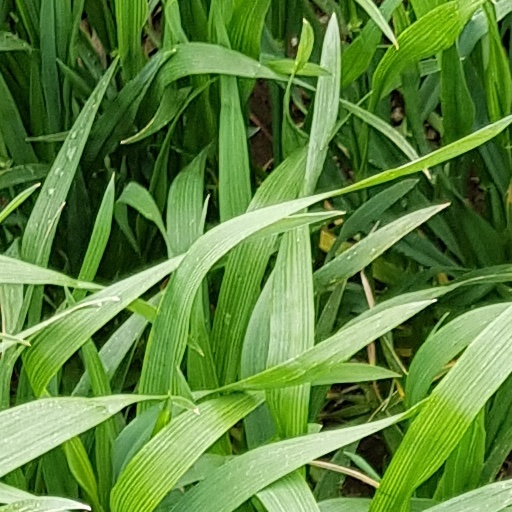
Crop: wheat